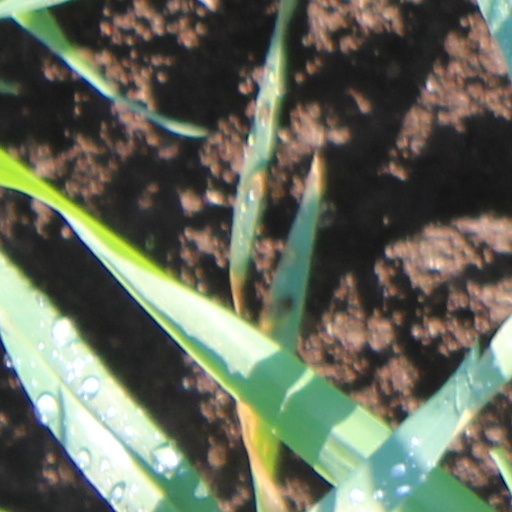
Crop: wheat